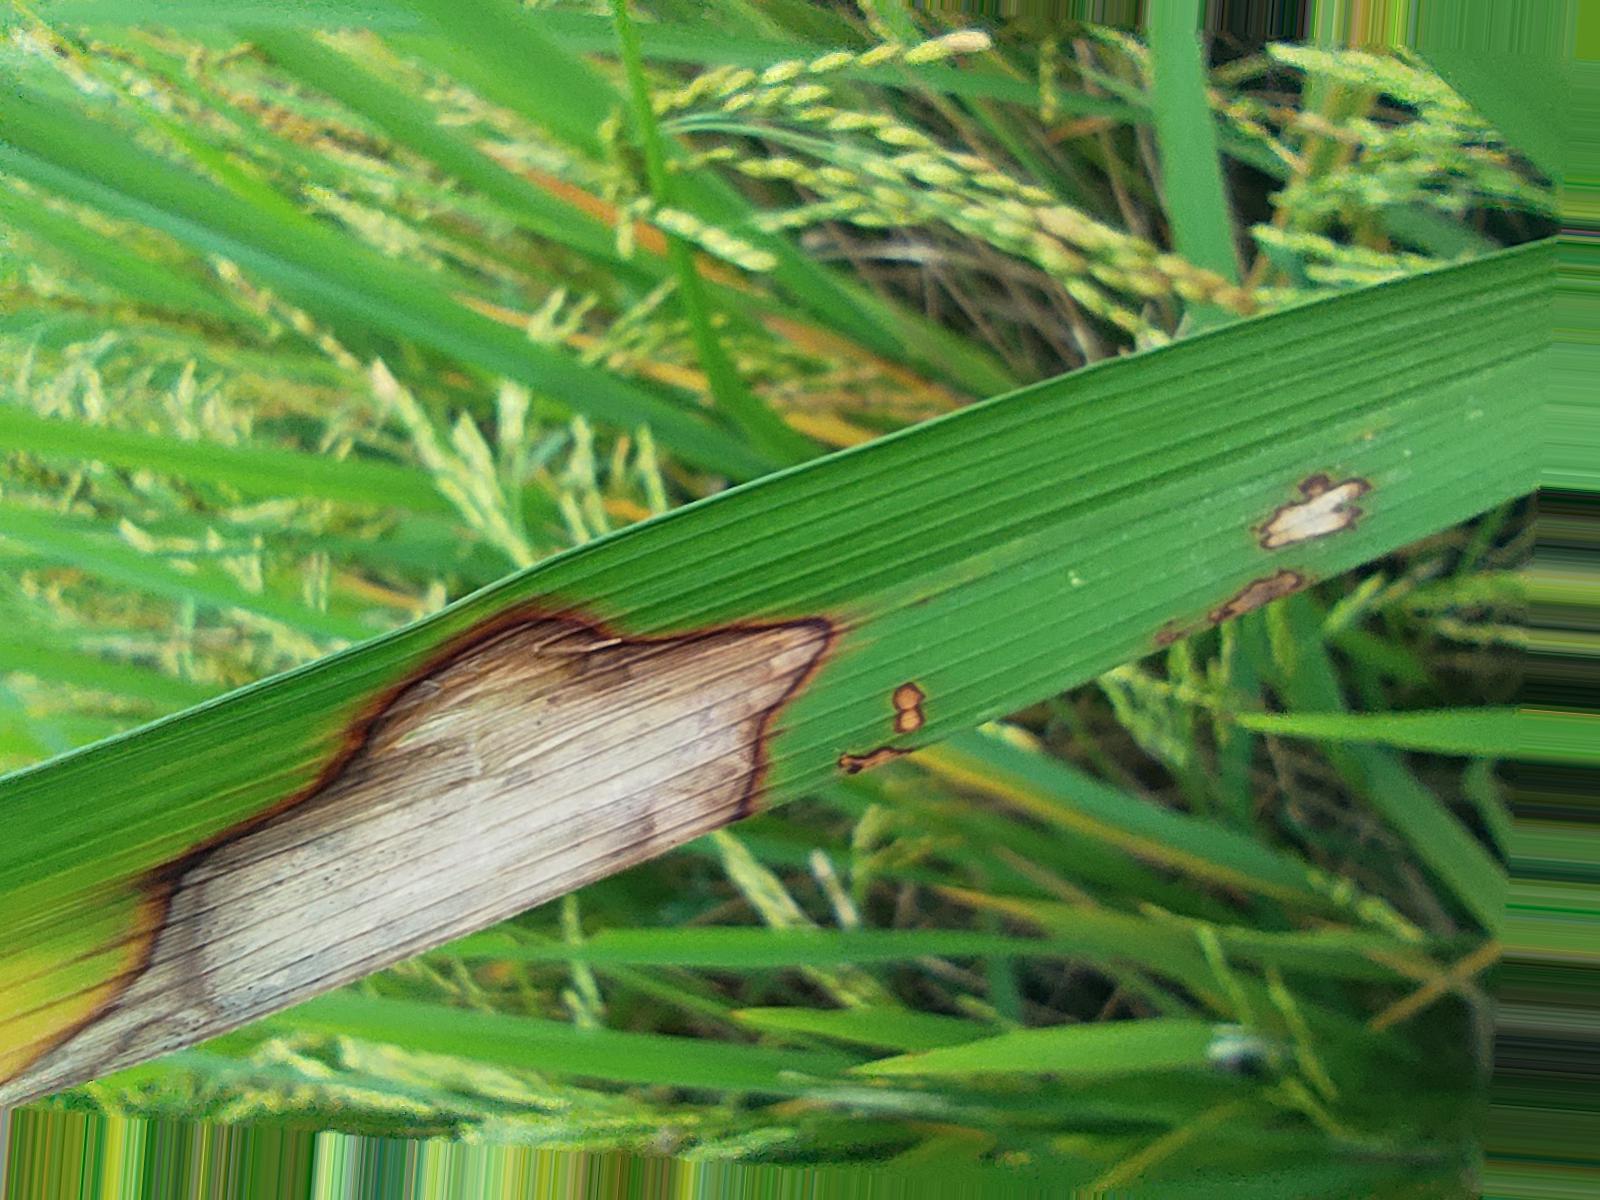
Nhãn: Bệnh Đốm Vằn ( Khô vằn ) ( Sheath Blight )